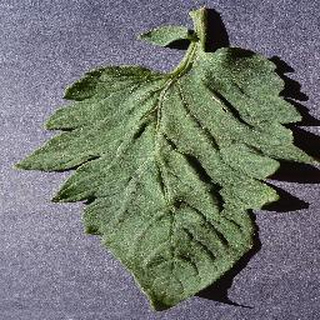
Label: healthy_tomato